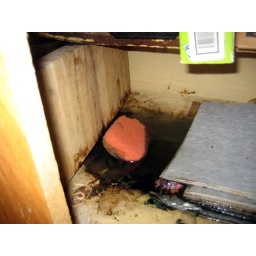
Busted pipe under my kitchen sink (with hillbilly teeth)